Political repression in the Soviet Union

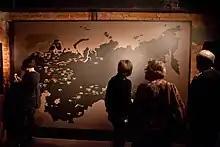
Map of Stalin's concentration camps in the Gulag Museum in Moscow

Nikolai Klyuev was the first known homosexual to suffer from Soviet repressions. The poet was accused of writing love lyrics that "were written from a male person to a male person." In February 1934, Klyuyev was arrested in his apartment on charges of "composing and distributing counter-revolutionary literary works", and in 1937 he was shot.